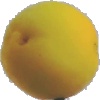
Label: Peach 2